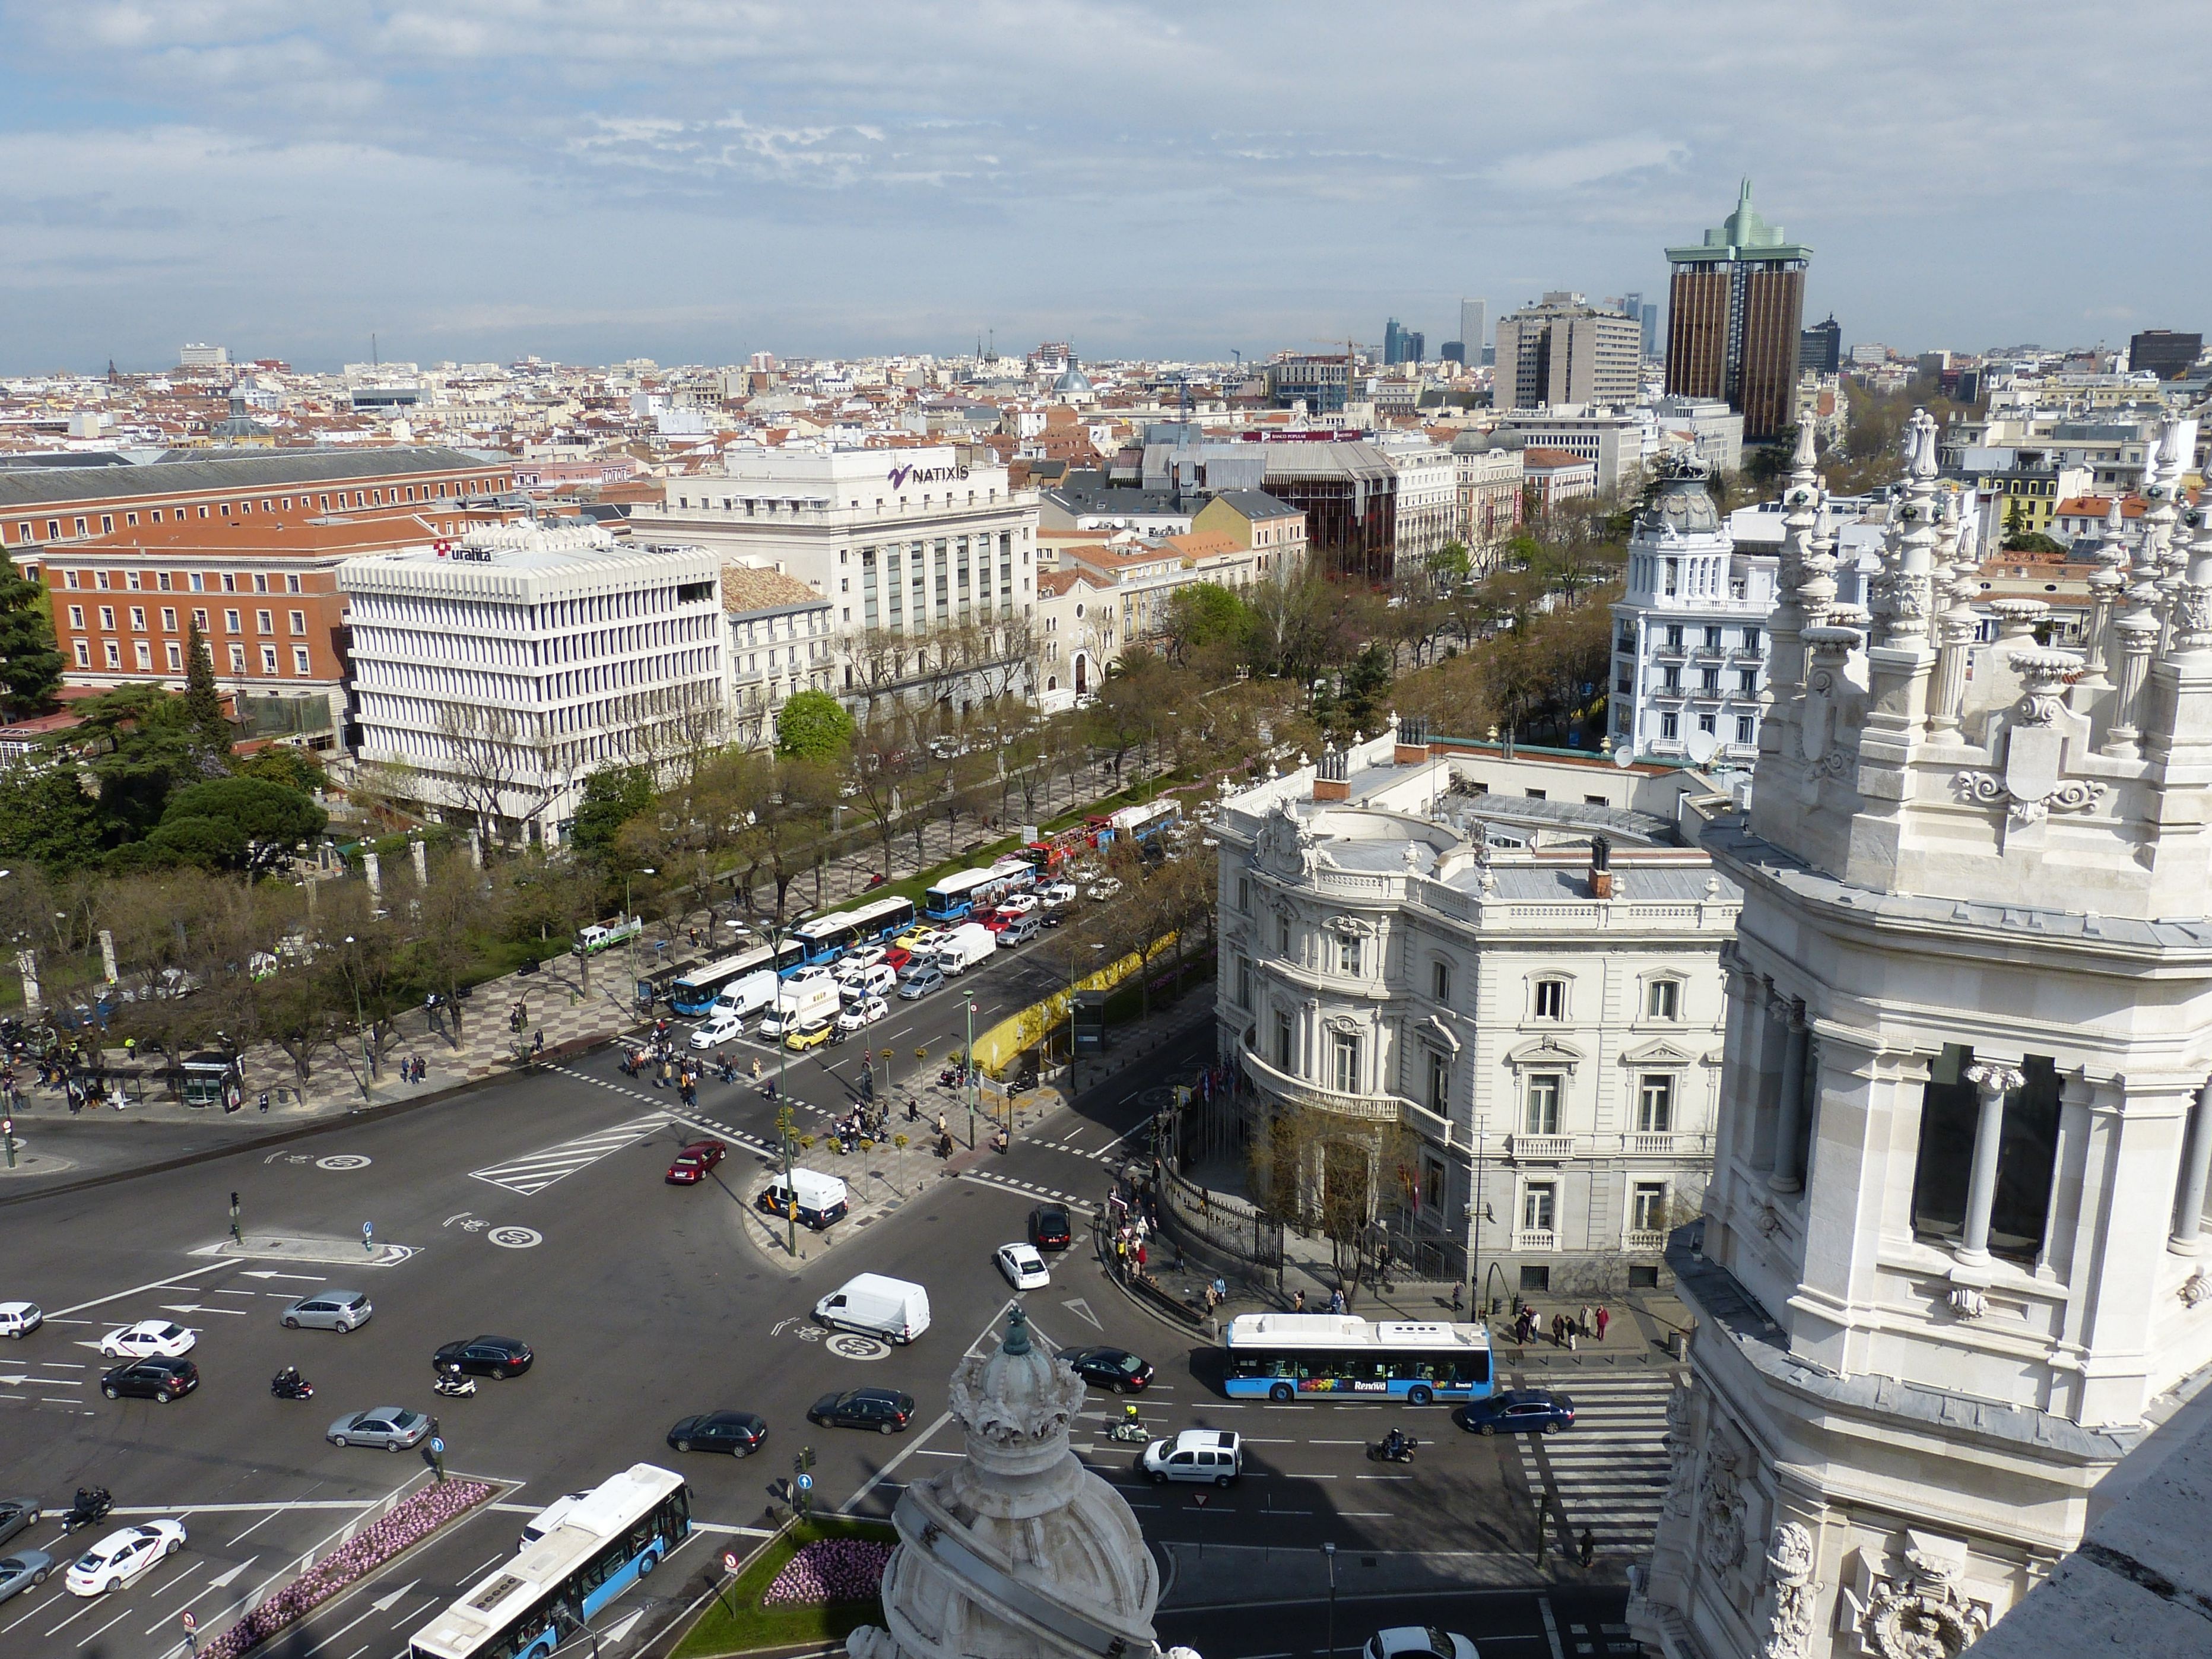
architecture, skyline, traffic, town, view, city, skyscraper, cityscape, panorama, downtown, tower, space, landmark, tourism, capital, spain, madrid, outlook, town square, metropolis, neighbourhood, castile, aerial photography, urban area, residential area, human settlement, metropolitan area